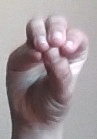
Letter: ha